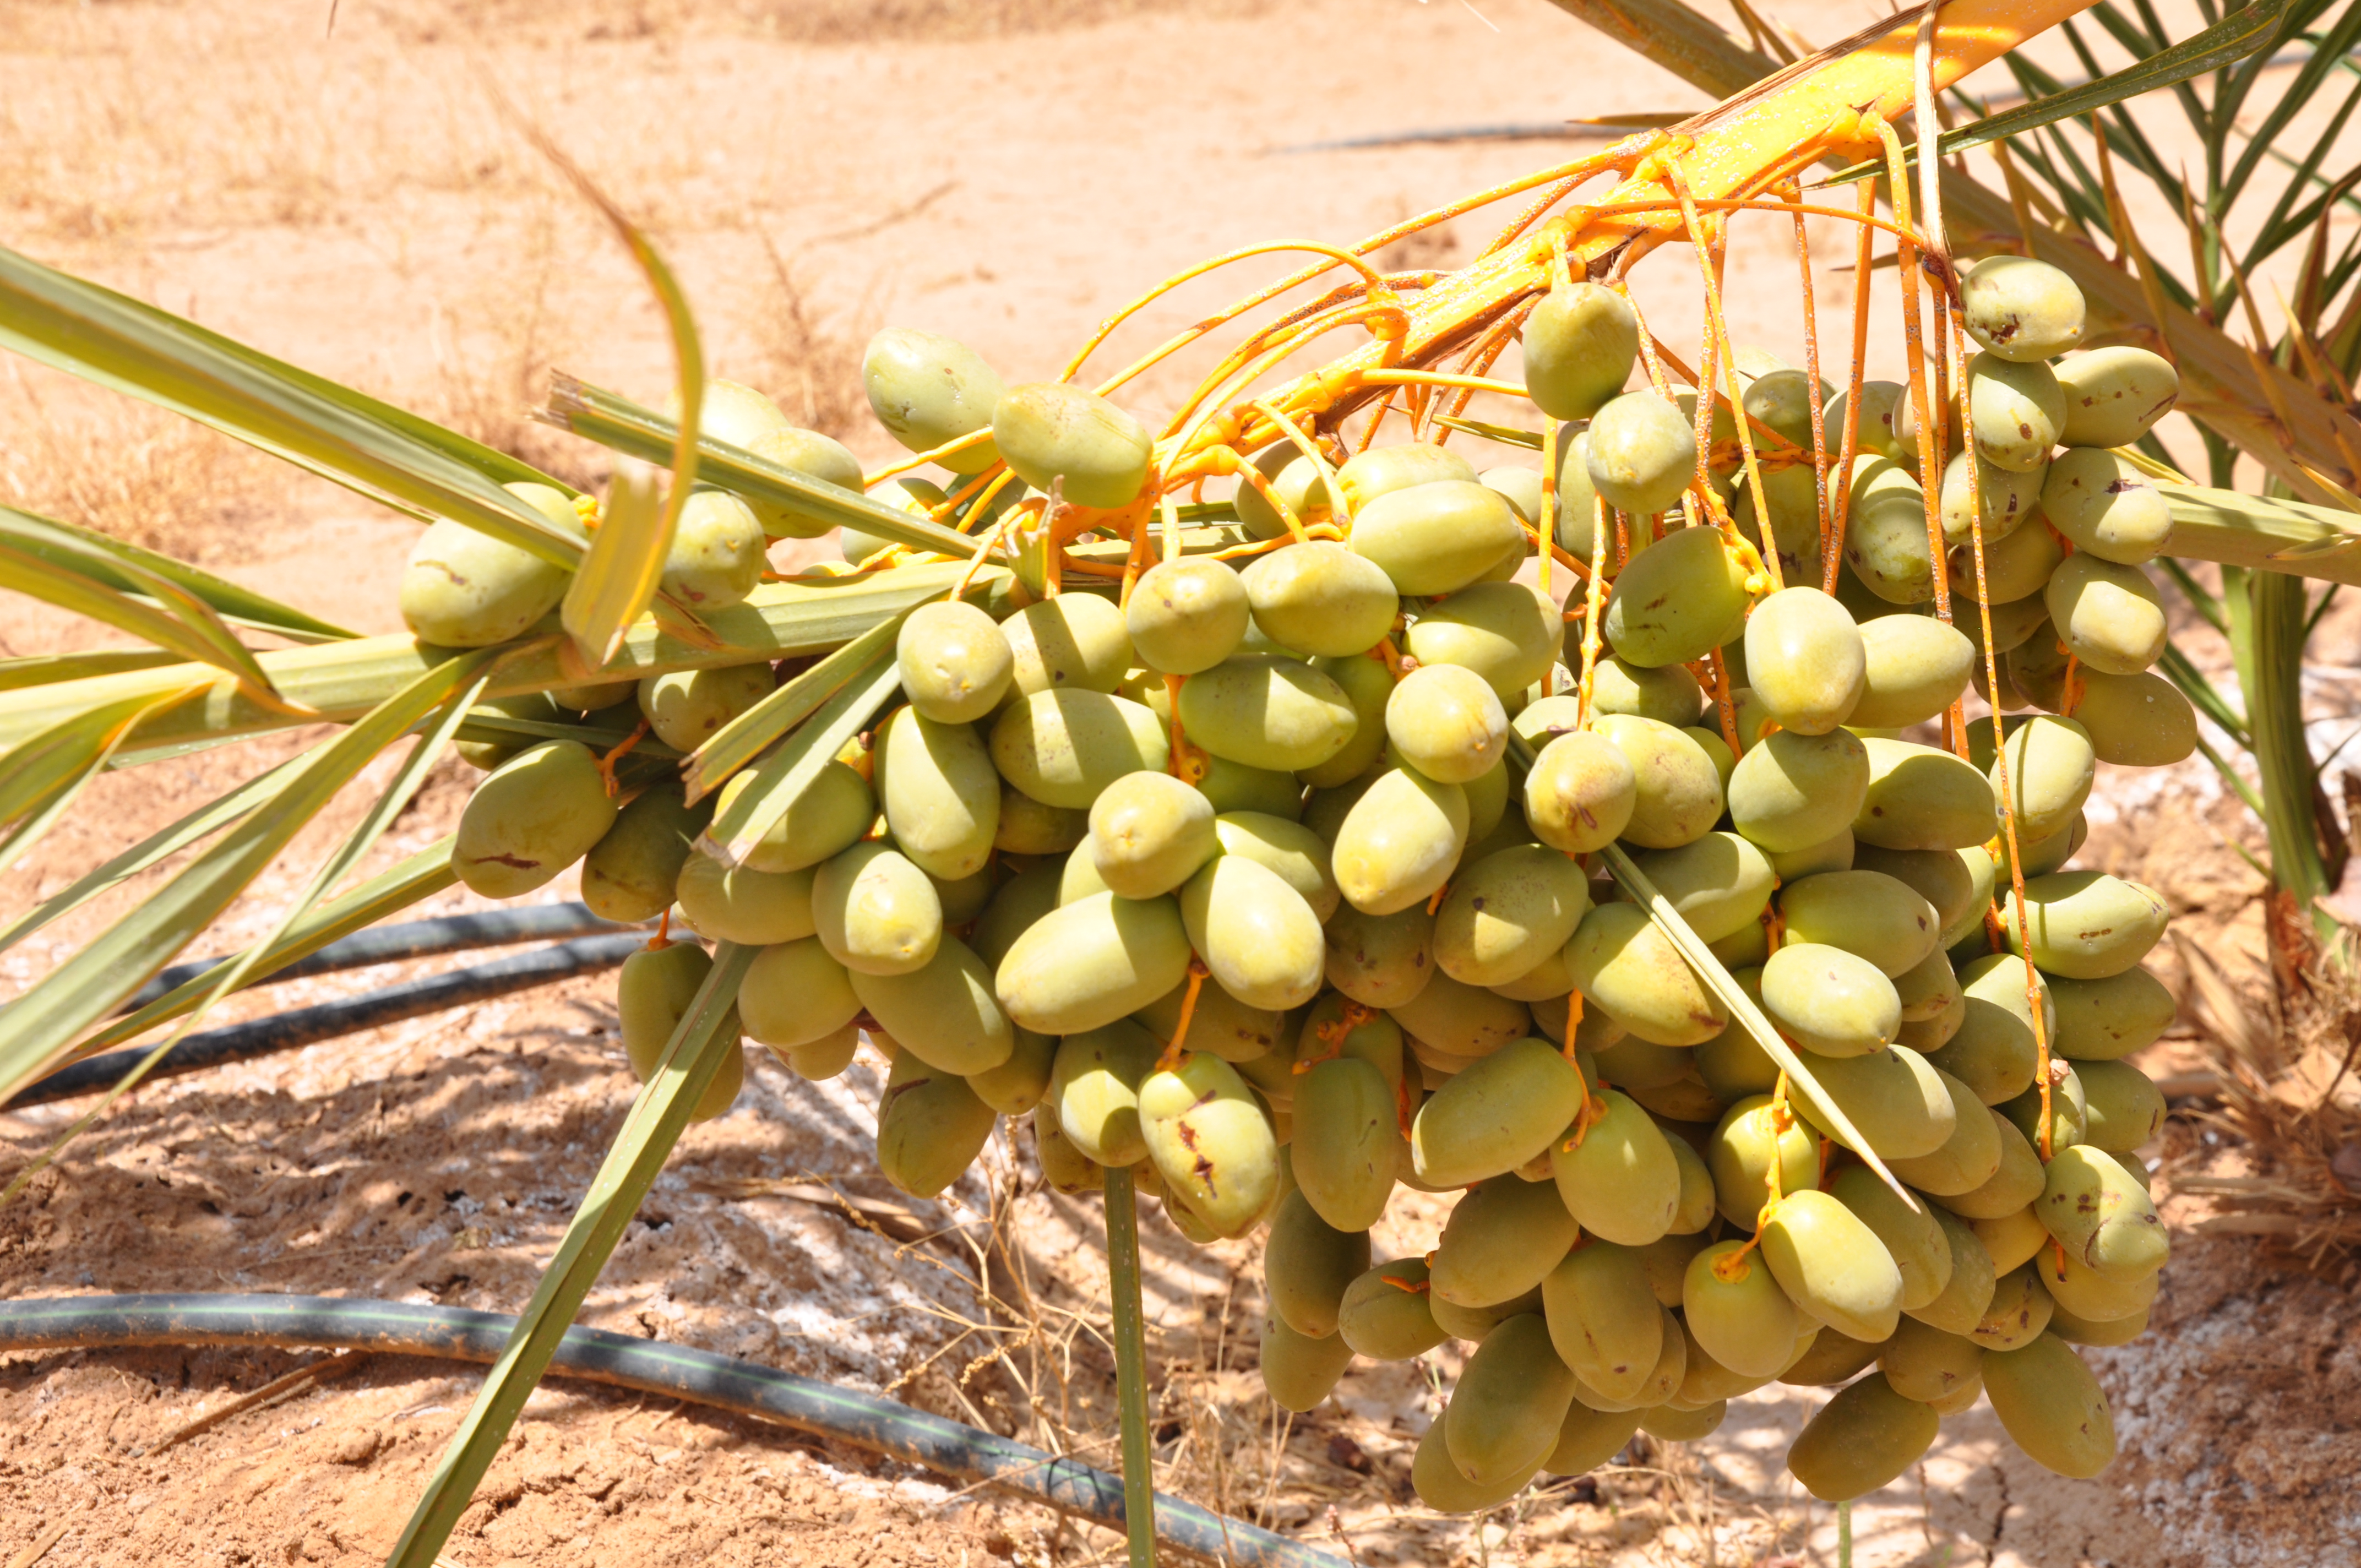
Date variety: Boumajhoul